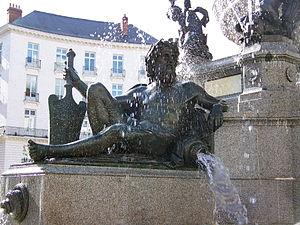
Statue allégorique du Cher sur la fontaine de la Place Royale à Nantes. Architecte de la place
La place Royale, située dans le centre-ville de Nantes, en France, est conçue en 1786 par l'architecte nantais Mathurin Crucy. Aménagée en 1790 après la destruction des remparts médiévaux, elle constitue l'élément central d'un ensemble homogène de bâtiments répondant à l'architecture classique construits à cette occasion. Elle est dotée d'une fontaine monumentale inaugurée en 1865. Vouée dès l'origine au commerce, elle a accueilli des enseignes qui ont marqué les mémoires, et conserve au XXIᵉ siècle sa vocation marchande. Malgré son nom, la place n'a jamais abrité de statue de monarque, comme les autres places Royale en France, mais elle a une valeur symbolique dans la ville, et est un point prisé de rassemblements artistiques, festifs ou politiques. Le site, très endommagé lors de la Seconde Guerre mondiale, est restauré presque à l'identique entre 1945 et 1961. Devenue au fil du temps un rond-point consacré à la circulation automobile, l'esplanade bénéficie, entre 2007 et 2011, d'une rénovation qui l'inclut depuis dans la zone piétonne du centre-ville.
David Henry-Joseph Ducommun du Locle, né le 15 avril 1804 à Nantes et mort le 6 septembre 1884 à Rethel, est un haut fonctionnaire des finances et sculpteur français.
Cet article recense certaines des plus célèbres voies et places du centre-ville de Nantes en France, et en évoque l’histoire, selon un classement par type et ordre alphabétique.